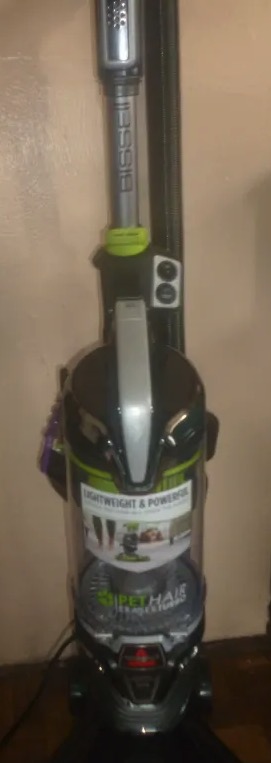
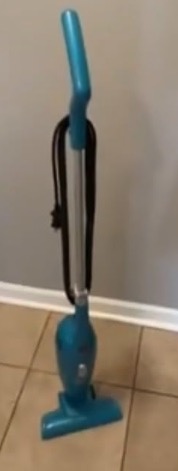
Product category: items_vacuum
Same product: no